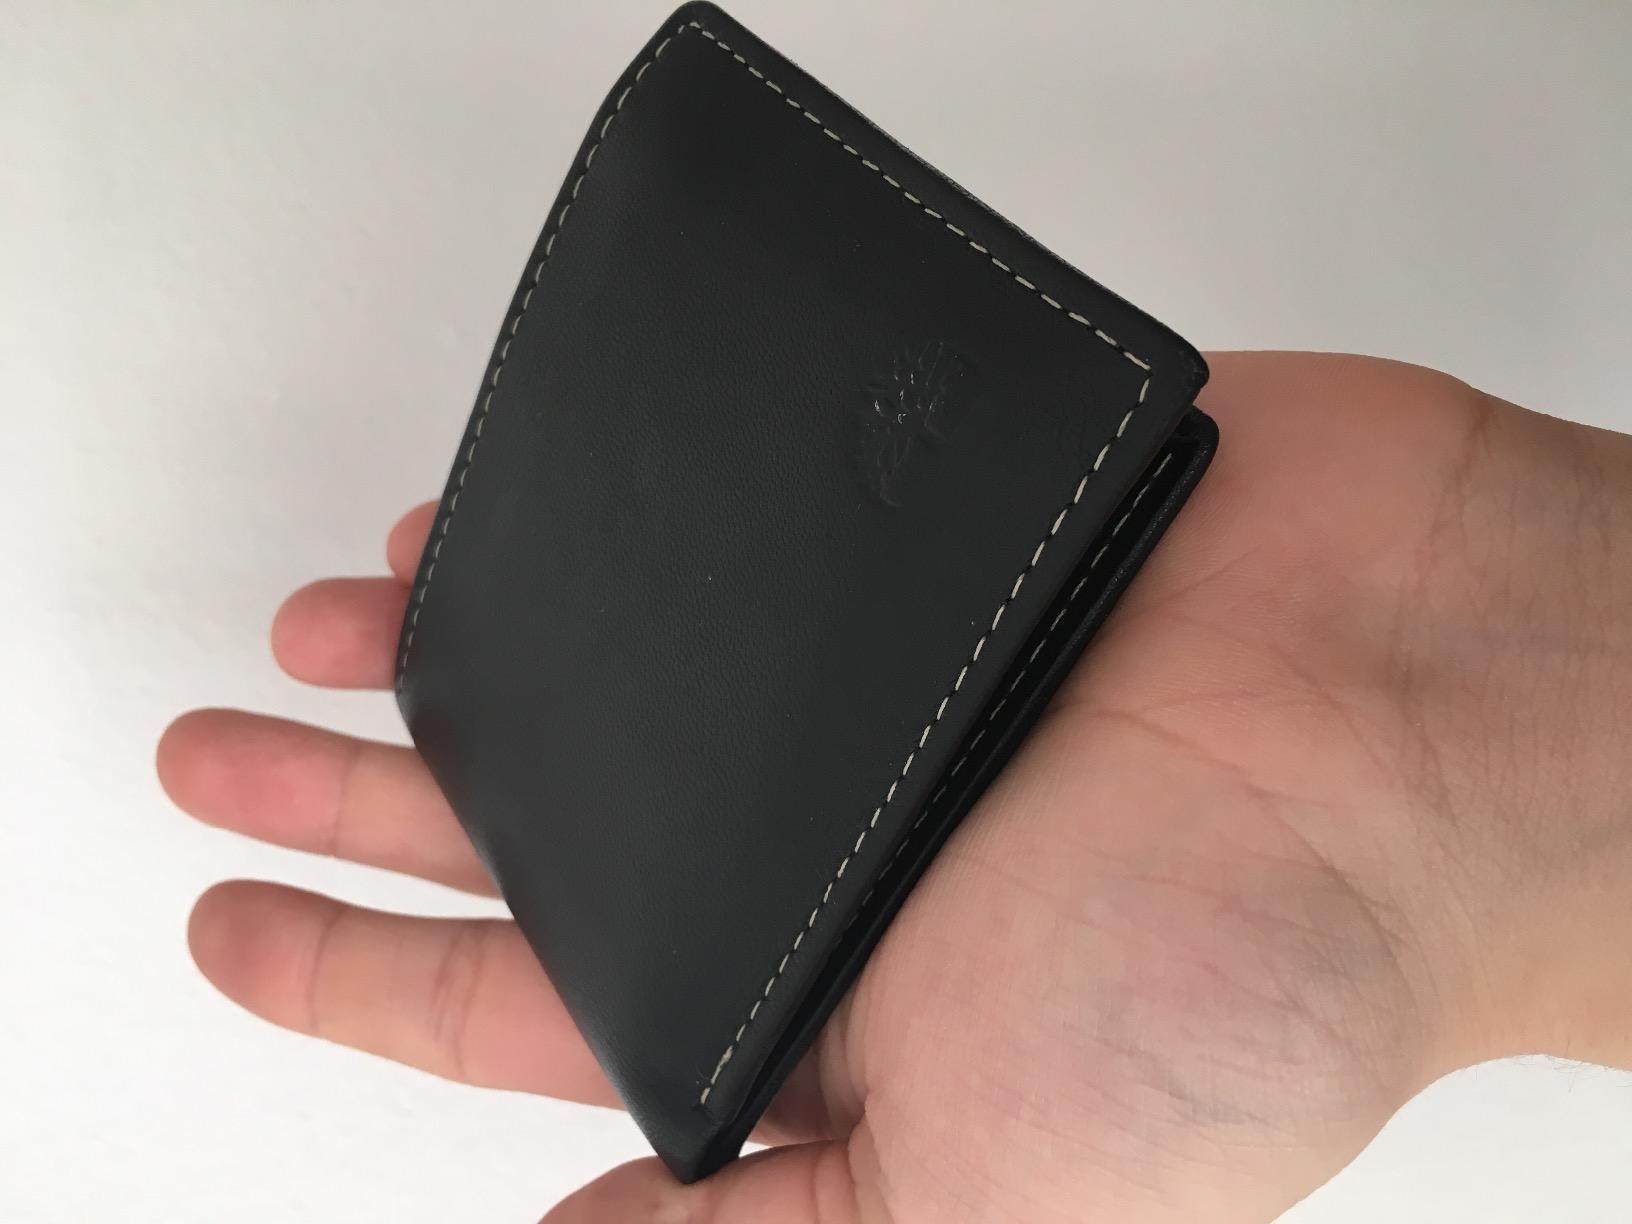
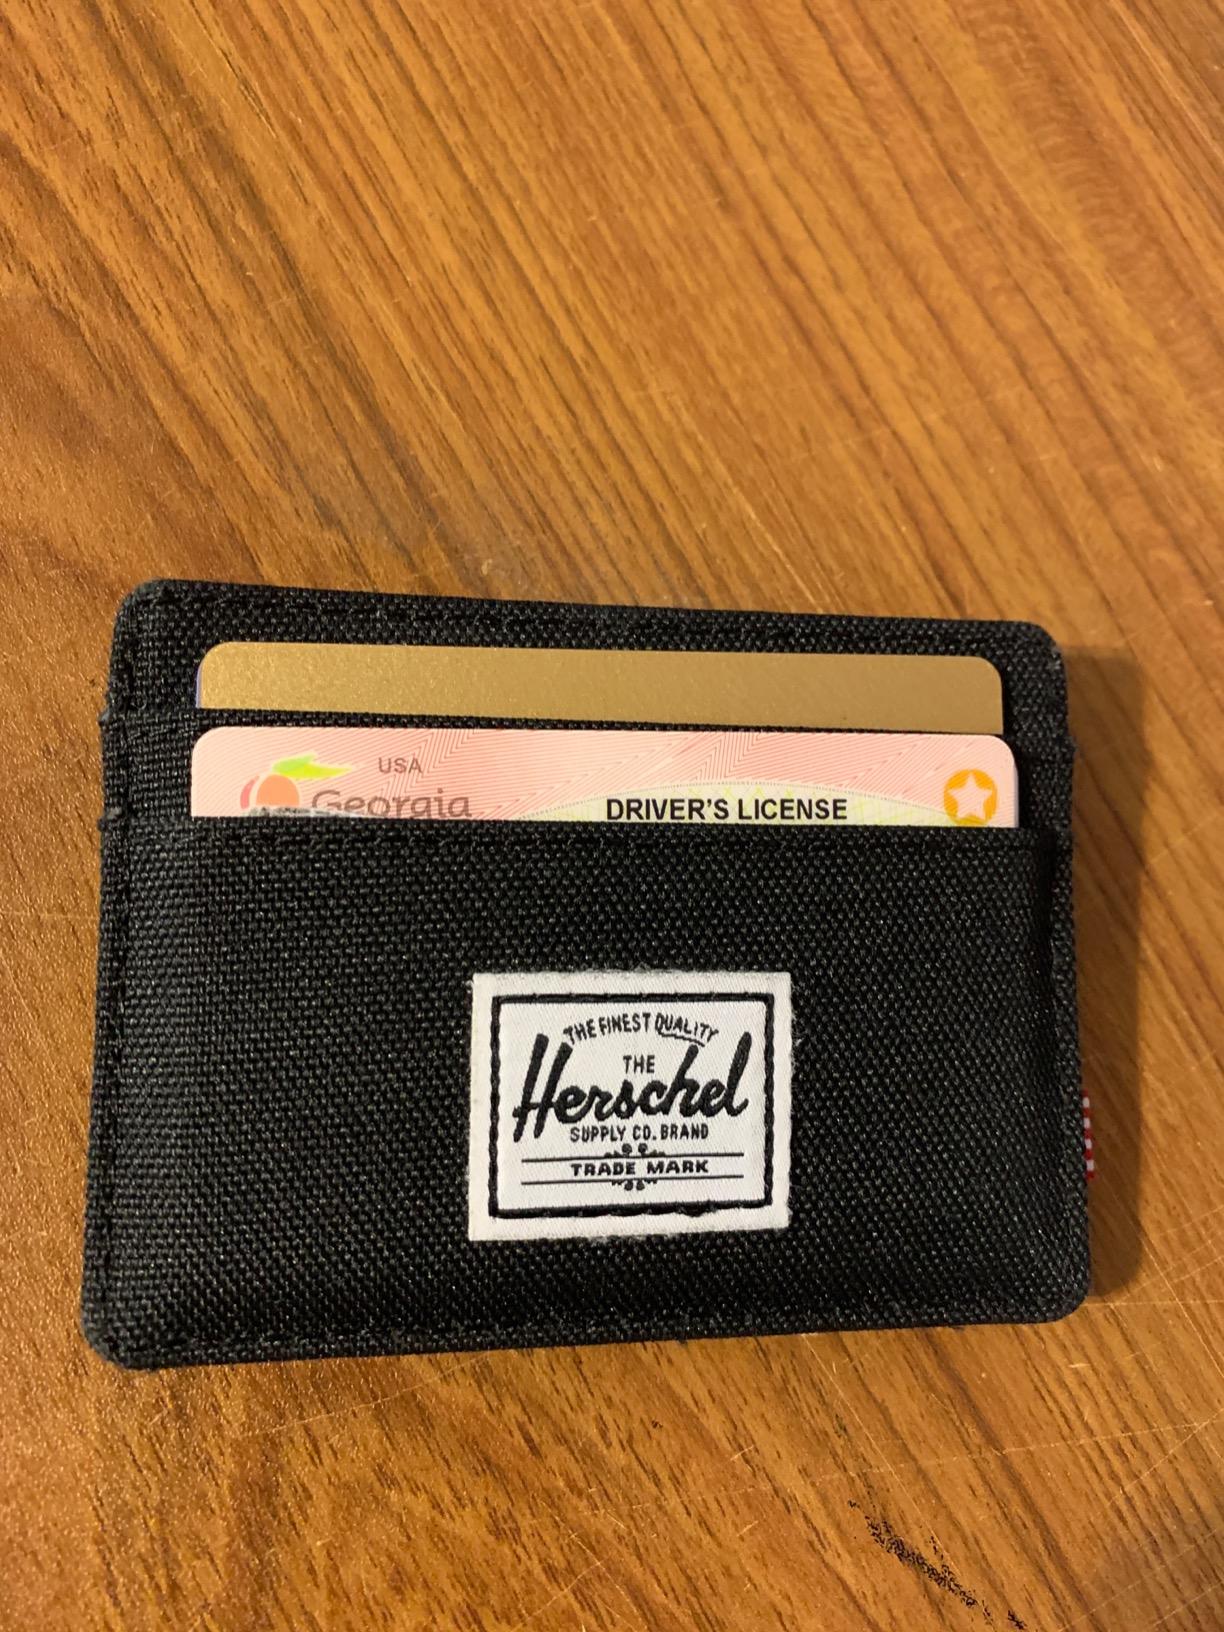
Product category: accessories_wallet
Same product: no